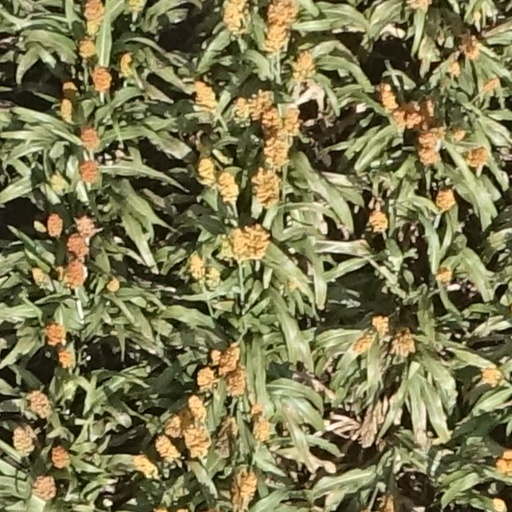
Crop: sorghum